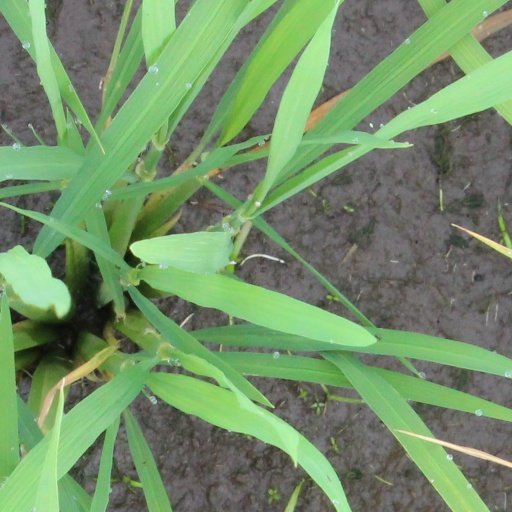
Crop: rice